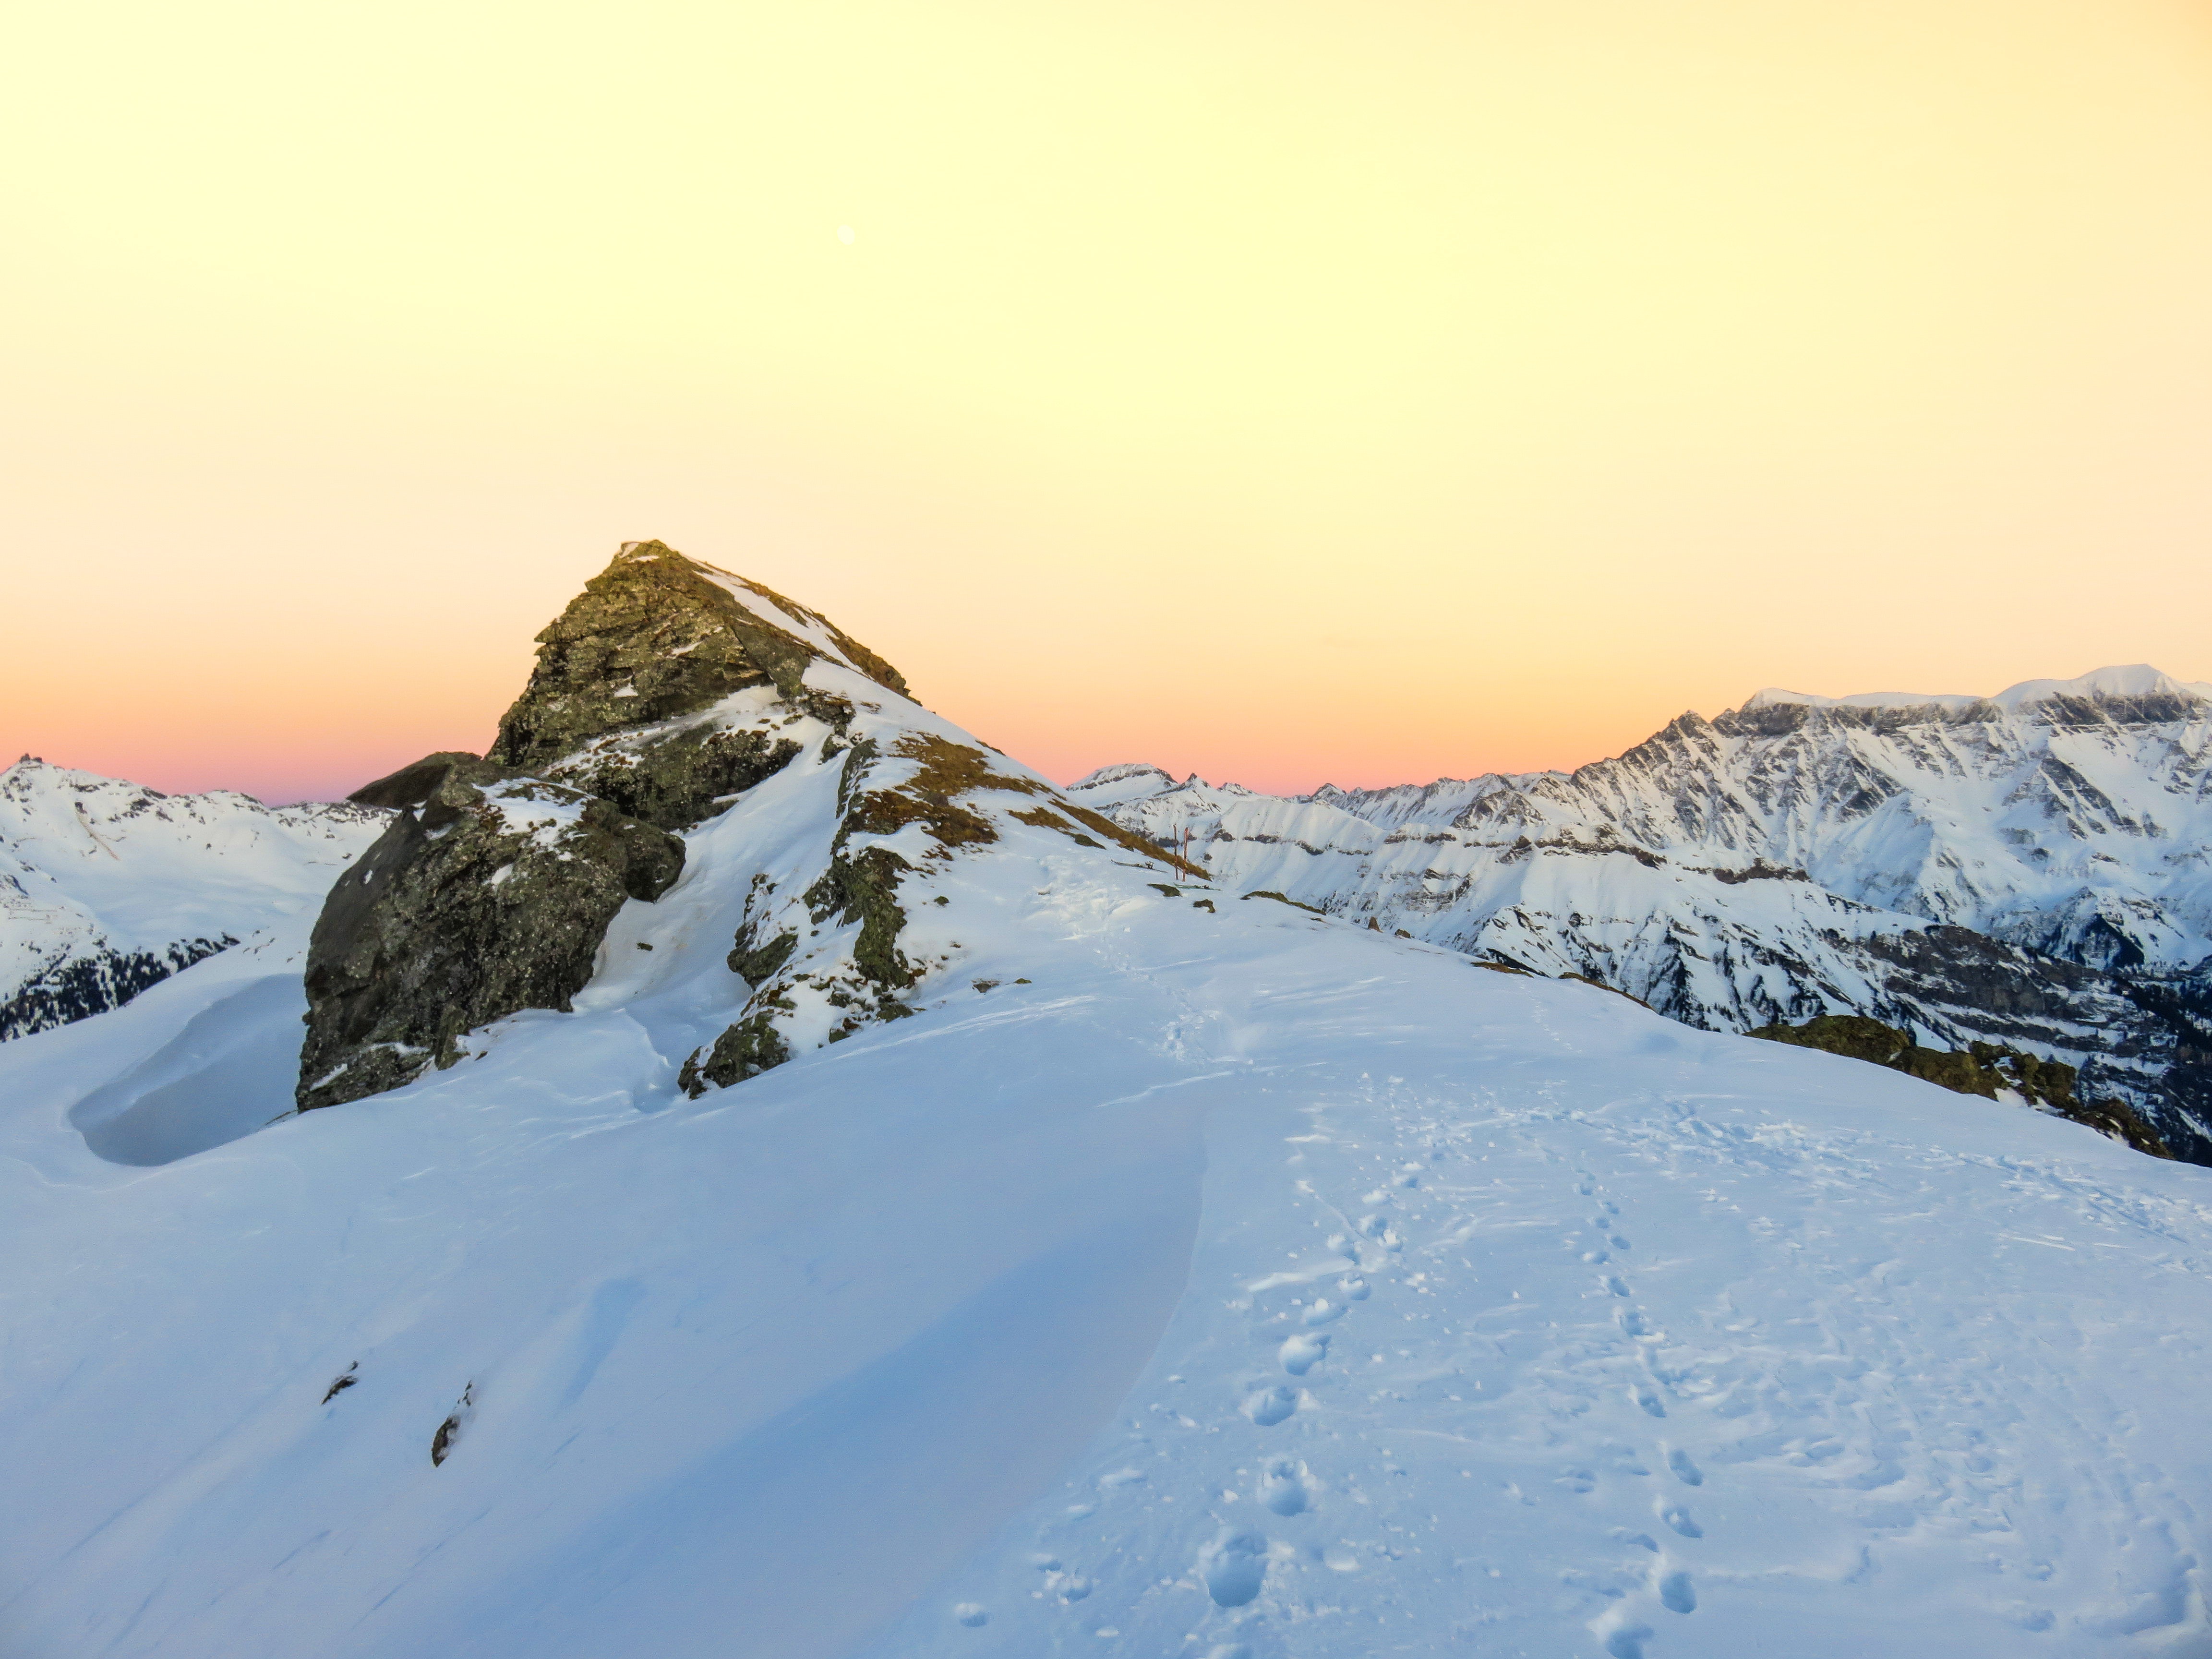
mountainous landforms, mountain, snow, winter, sky, glacial landform, mountain range, ridge, alps, geological phenomenon, atmospheric phenomenon, summit, slope, fell, nunatak, massif, cloud, hill, freezing, glacier, tree, highland, landscape, ice cap, ice, terrain, sunlight, rock, sunset, horizon, recreation, hill station, evening, sunrise, ar te, cirque, arctic, mount scenery